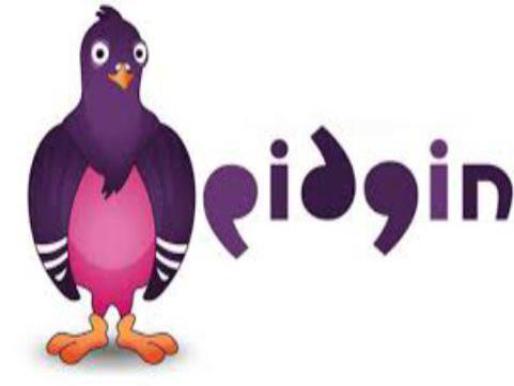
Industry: Others